Describe the emotion expressed in this image:  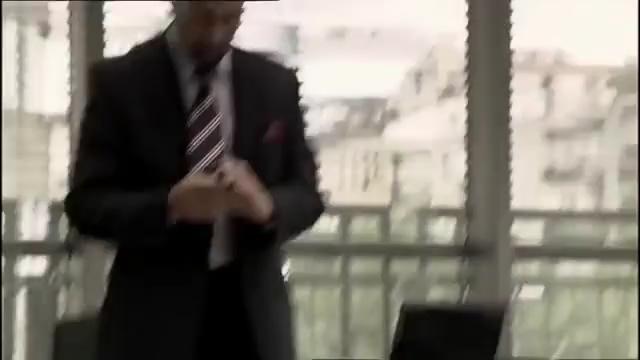
This person displays Pain, valence and arousal with low intensity.